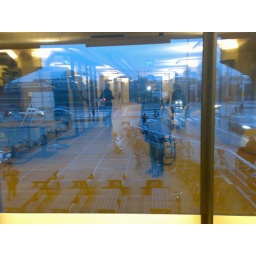
view from the 1st floor of the zwijger warehouse in amsterdam